Universal Pictures

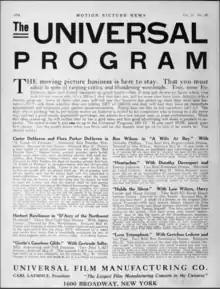
Universal advertisement touting the benefit of the studio's short films to theater operators

Following the westward trend of the industry, by the end of 1912, the company was focusing its production efforts in the Hollywood area.